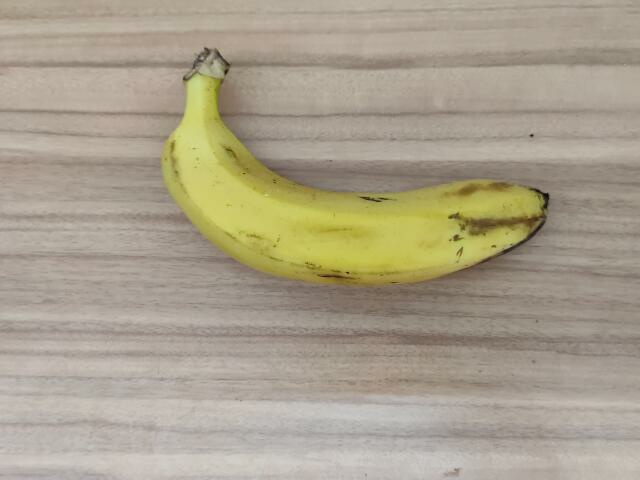
Label: Ripe_Banana